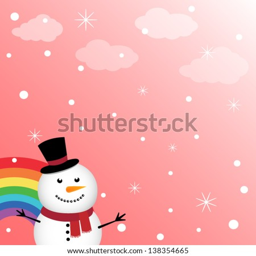
happy snowman in the sky with rainbow